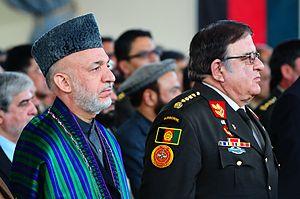
L’Afghanistan, en forme longue la république islamique d'Afghanistan, est un pays d'Asie centrale sans accès à la mer entouré par l'Ouzbékistan au nord, la Chine et le Tadjikistan au nord-est, le Pakistan à l'est-sud-est, l’Iran à l'ouest et le Turkménistan au nord-ouest.